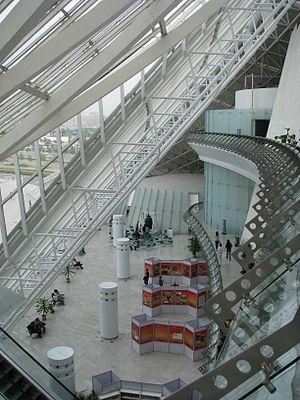
Le Musée d'art de Tianjin est le plus grand musée de Tianjin, en République populaire de Chine. C'est un musée d'art et d'histoire qui expose aussi de nombreux témoins de la culture et de l'histoire de Tianjin. Le Musée des Sciences et Technologies, rénové en 2010, et à la silhouette futuriste propose des dispositifs variés sur des thèmes scientifiques et technologiques d'actualité.